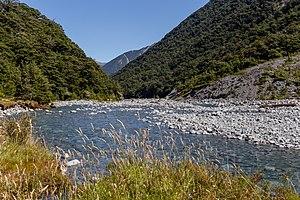
La rivière Mingha est un cours d’eau de la région de Canterbury de l’Île du Sud de la Nouvelle-Zélande.